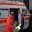
Label: ambulance